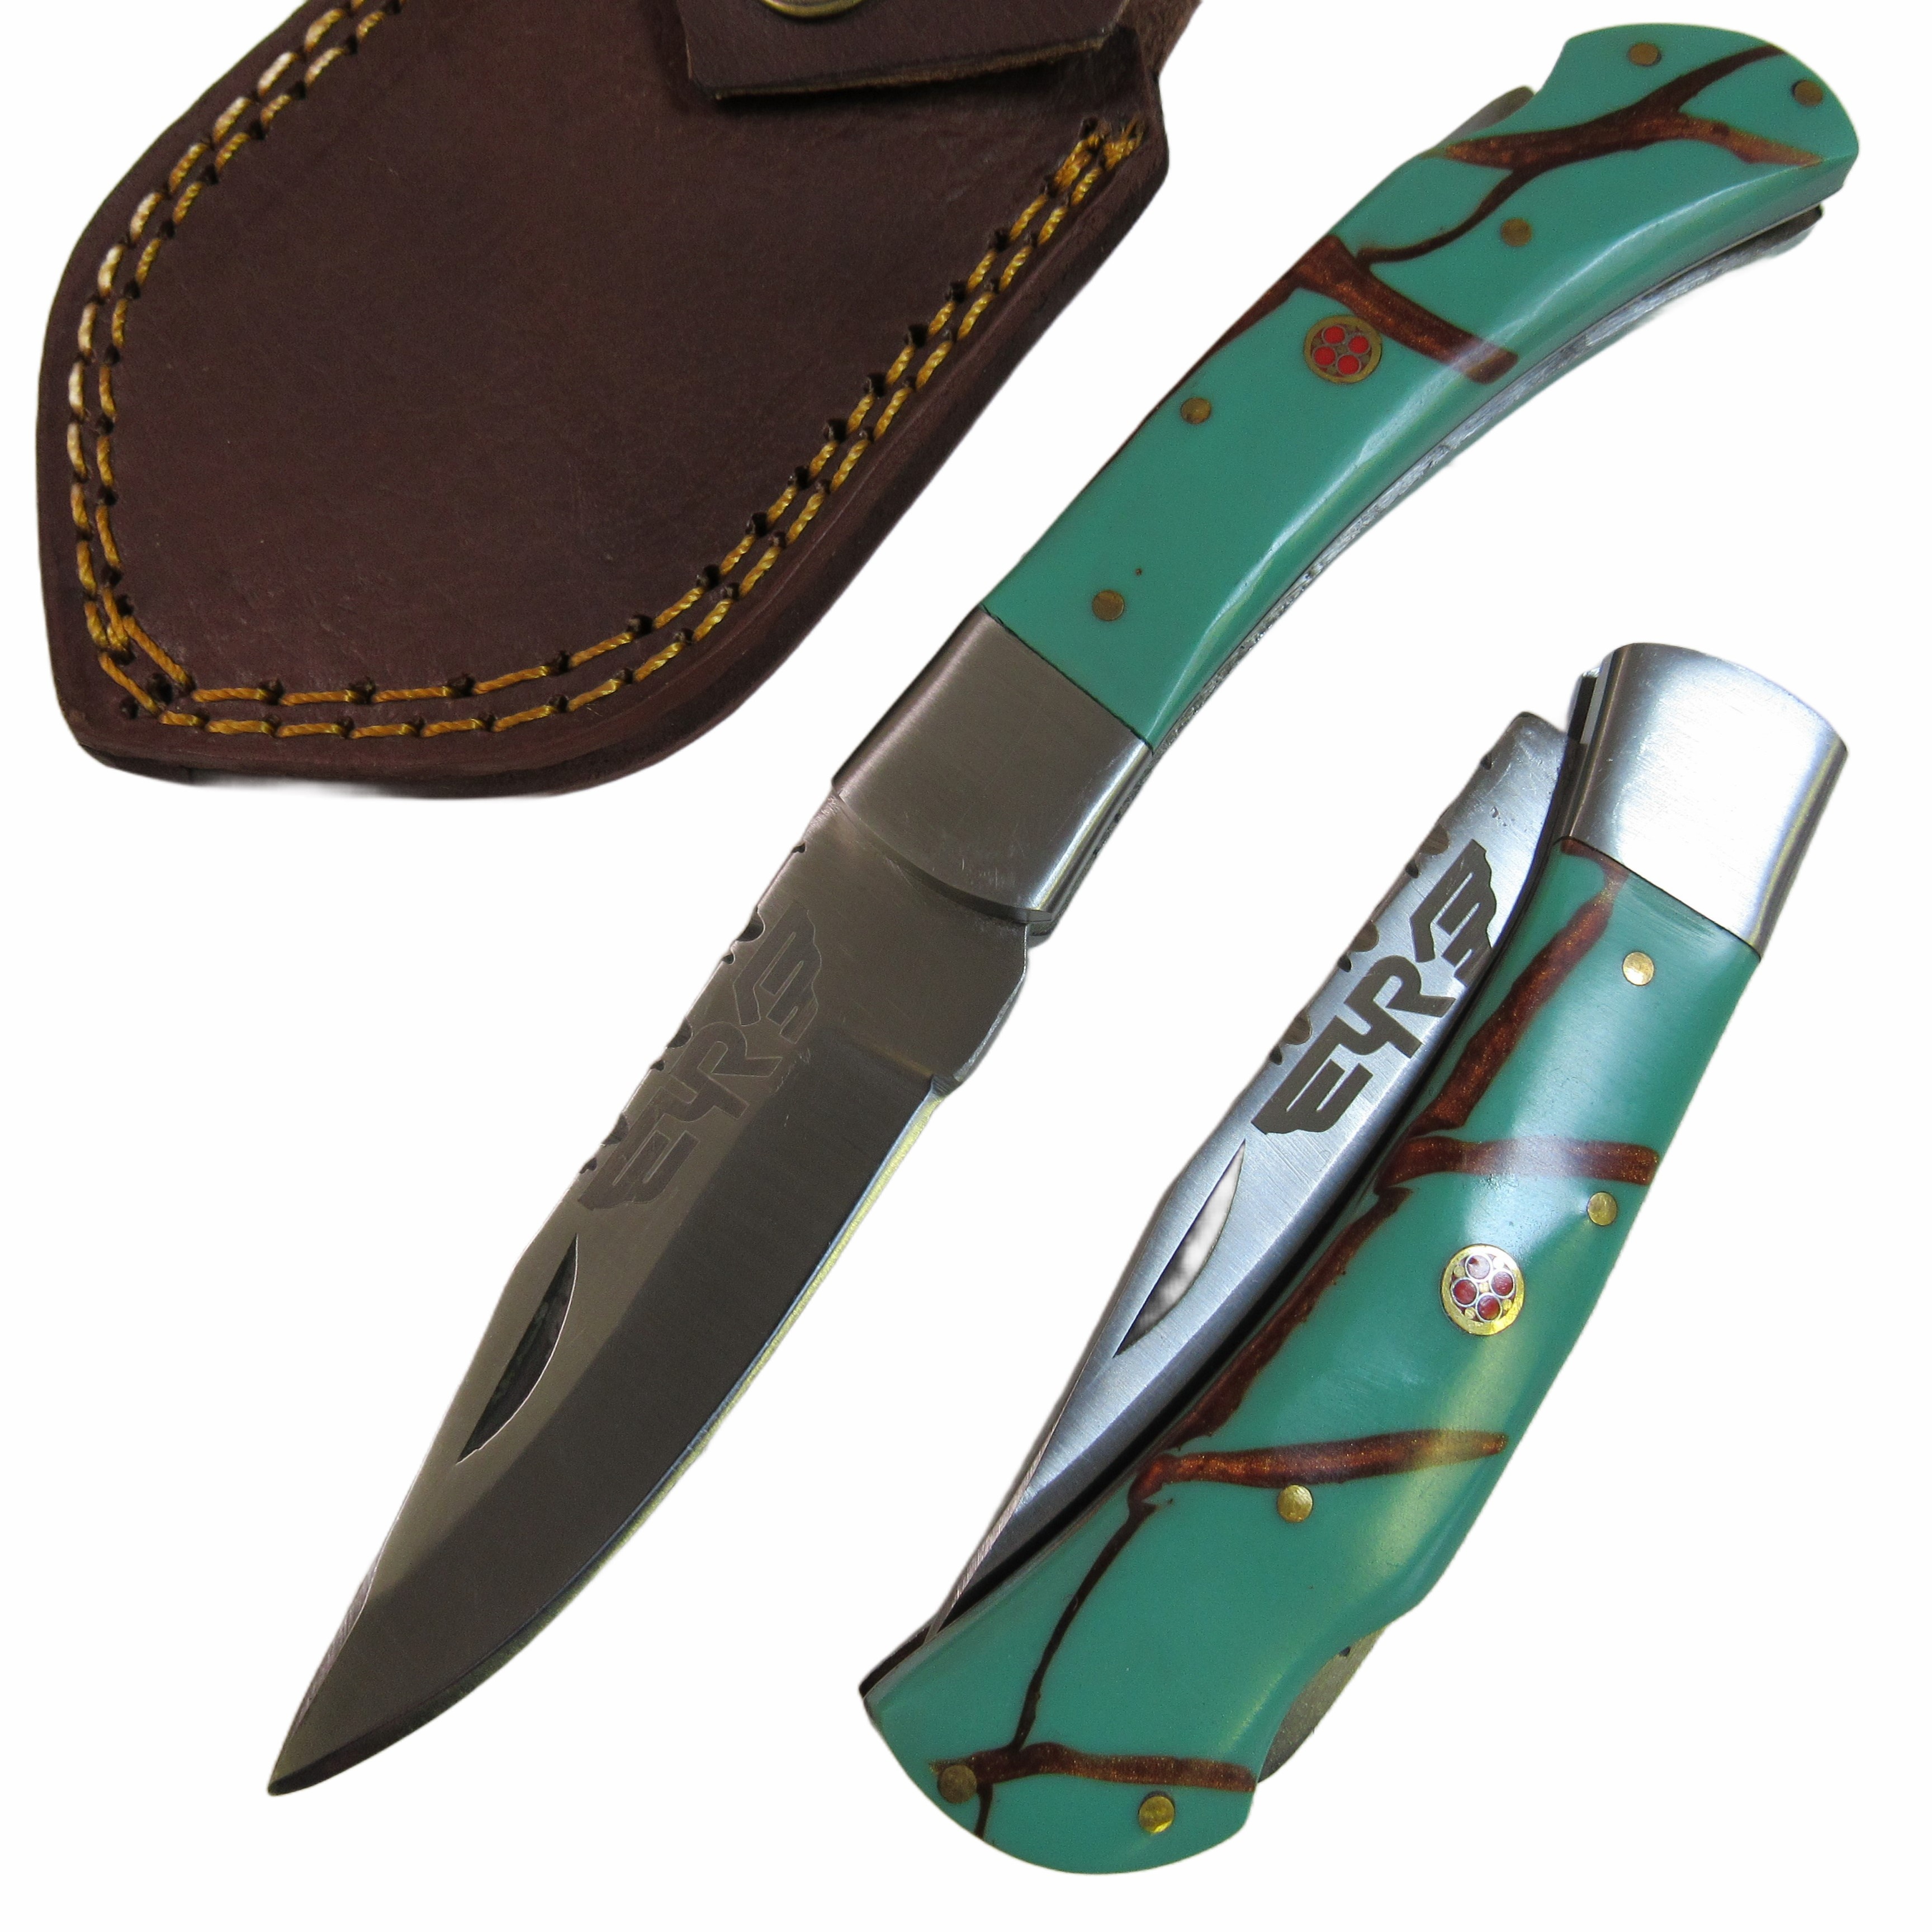
Ruddock Bros - The Native Folding Knife - Stainless Steel
The nylon and plastic handle knives from the local big box fishing shop or gigantic gas station don't hold a candle to The Santa Fe with locking blade! The handsome handle in stainless steel and warm turquoise with brown resin accents perfectly with the stainless steel blade. A must have for any knife collector. Includes leather sheath. Imported
Brand: ruddockshirts.com
Category: Hardware > Tools > Tool Knives